Selichot

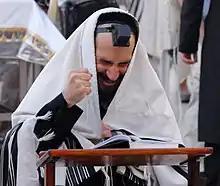
Man reciting Slichot prayers at the Western Wall, 2008

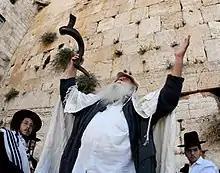
Another man with a shofar during the Slichot prayers, also at the Western Wall.

In the Sephardic tradition, recital of Selichot in preparation for the High Holidays begins on the second day of the Hebrew month of Elul. In the Ashkenazi tradition, in years where the first day of Rosh Hashanah begins on a Thursday or Saturday, selichot are recited from the Saturday night before Rosh Hashanah. If, however, the first day of Rosh Hashanah falls on a Monday or Tuesday, selichot are recited from the Saturday night more than a week before Rosh Hashanah to ensure that it is recited at least four times. This may be because originally the pious would fast for ten days during the season of repentance, and four days before Rosh Hashanah were added to compensate for the four of the Ten Days of Repentance on which fasting is forbidden – the two days of Rosh Hashanah, Shabbat Shuvah, and the day preceding Yom Kippur—and, while the fasts are observed by very few today, the Selichot that accompanied them have been retained. Alternatively, the Rosh Hashanah liturgy includes the Biblical phrase "you shall observe a burnt offering", and like an offering which needs to be scrutinised for defects for four days, so too four days of self-searching are needed before the day of judgment.